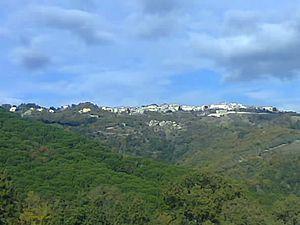
Castelsilano est une commune italienne de la province de Crotone dans la région Calabre en Italie.